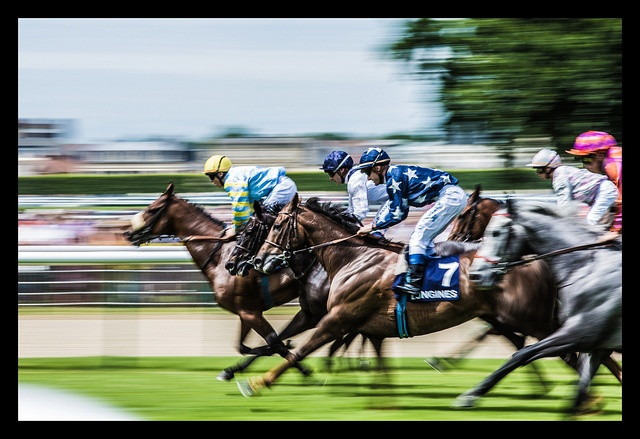
Jockeys in colorful outfits on their horses during a horse race.
A group of men on horses in a race.
There is a horse race that is going I. Right now
many jockeys on horses racing on a track
A group of men riding horses down a race track.